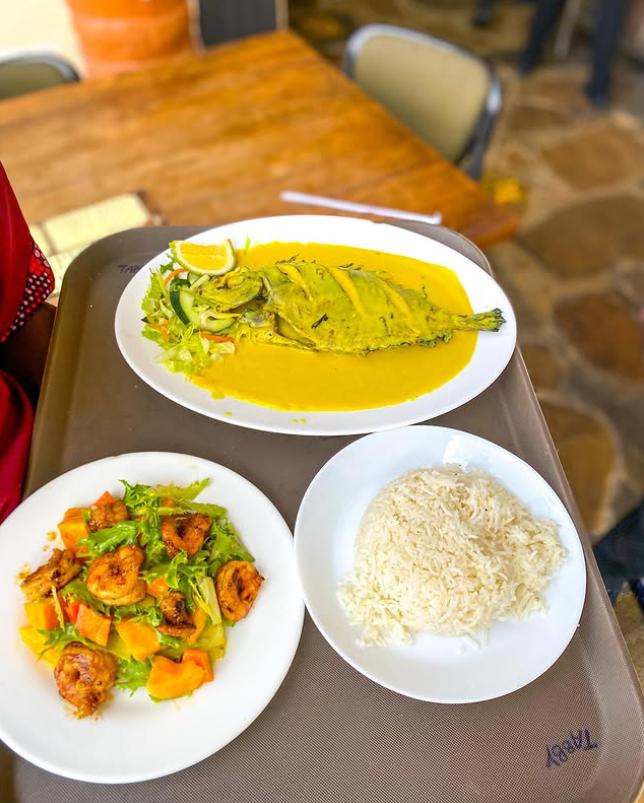
Wali, samaki wa kupaka, limau, saladi ziko pembeni mwa sahani hizo nyeupe. Hata pia mbebaji yuko hapo aliye valia nguo yake sare yake ya kazi ya nyekundu. Hapo ni mahali kuna meza na ni mahali pa kulia.